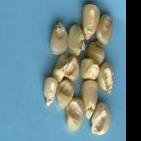
Maize quality: Good